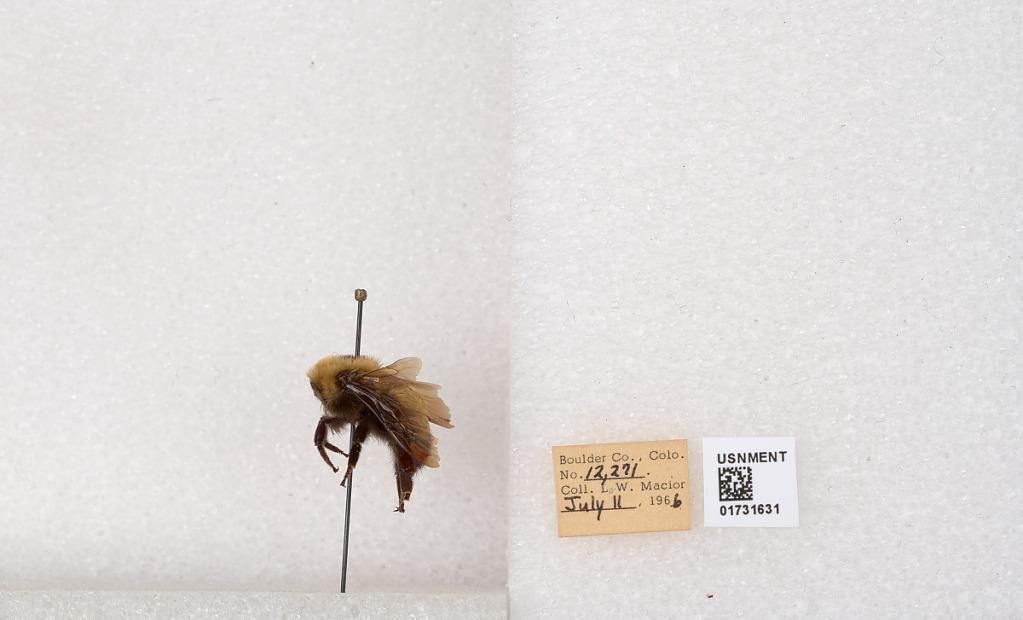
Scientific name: Bombus (Bombus) nevadensis Cresson